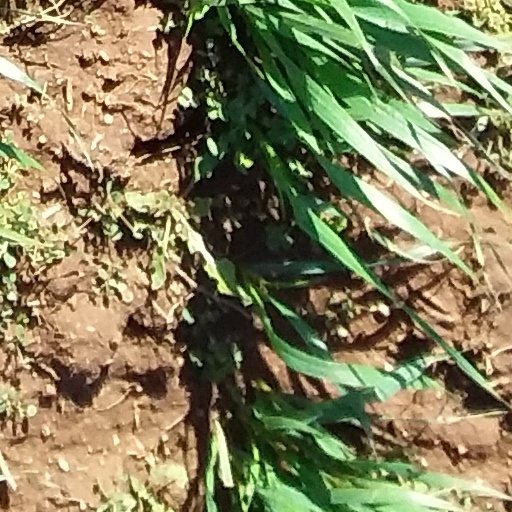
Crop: wheat